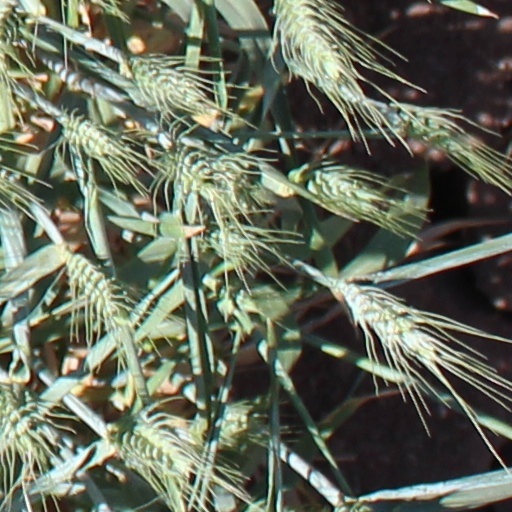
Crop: wheat